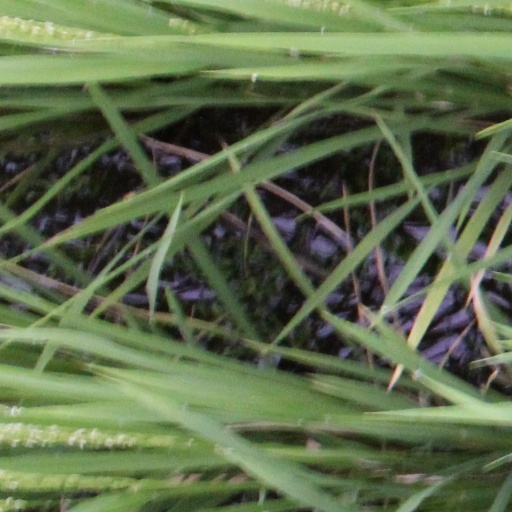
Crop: rice